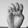
ASL letter: E